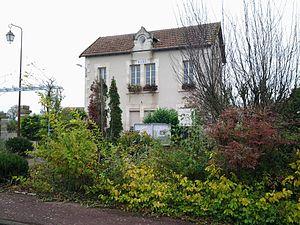
Une photo de la mairie d'Arcomps
Arcomps est une commune française située dans le département du Cher, en région Centre-Val de Loire.